Williams Grove School

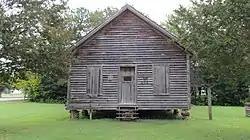

Williams Grove School is a historic one-room school located at Angier, Harnett County, North Carolina. It was built in 1892, and is a one-room frame front gable building. It measures 30 feet, 4 inches long, by 22 feet, 4 inches wide. It was moved to its present site in 1975 and subsequently restored as a museum.